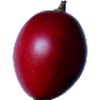
Label: tamarillo